A Question of Europe

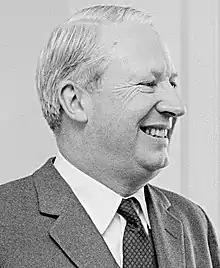
Edward Heath

On 18 March Wilson's cabinet endorsed his renegotiation and the House of Commons voted to support them on 9 April. The Conservative Parliamentary Party largely supported continued membership. Heath was challenged for the leadership of the party in February and lost to future prime minister Margaret Thatcher. Thatcher deliberately played a low-key role in the referendum, regarding Europe as "Ted's issue", Heath therefore played a more prominent role in the pro-EEC Britain in Europe campaign.